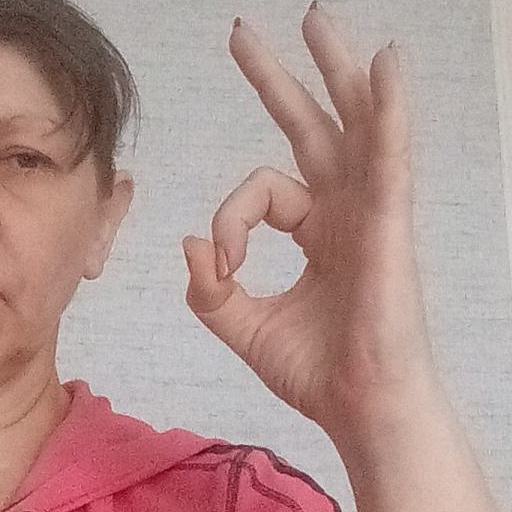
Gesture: ok